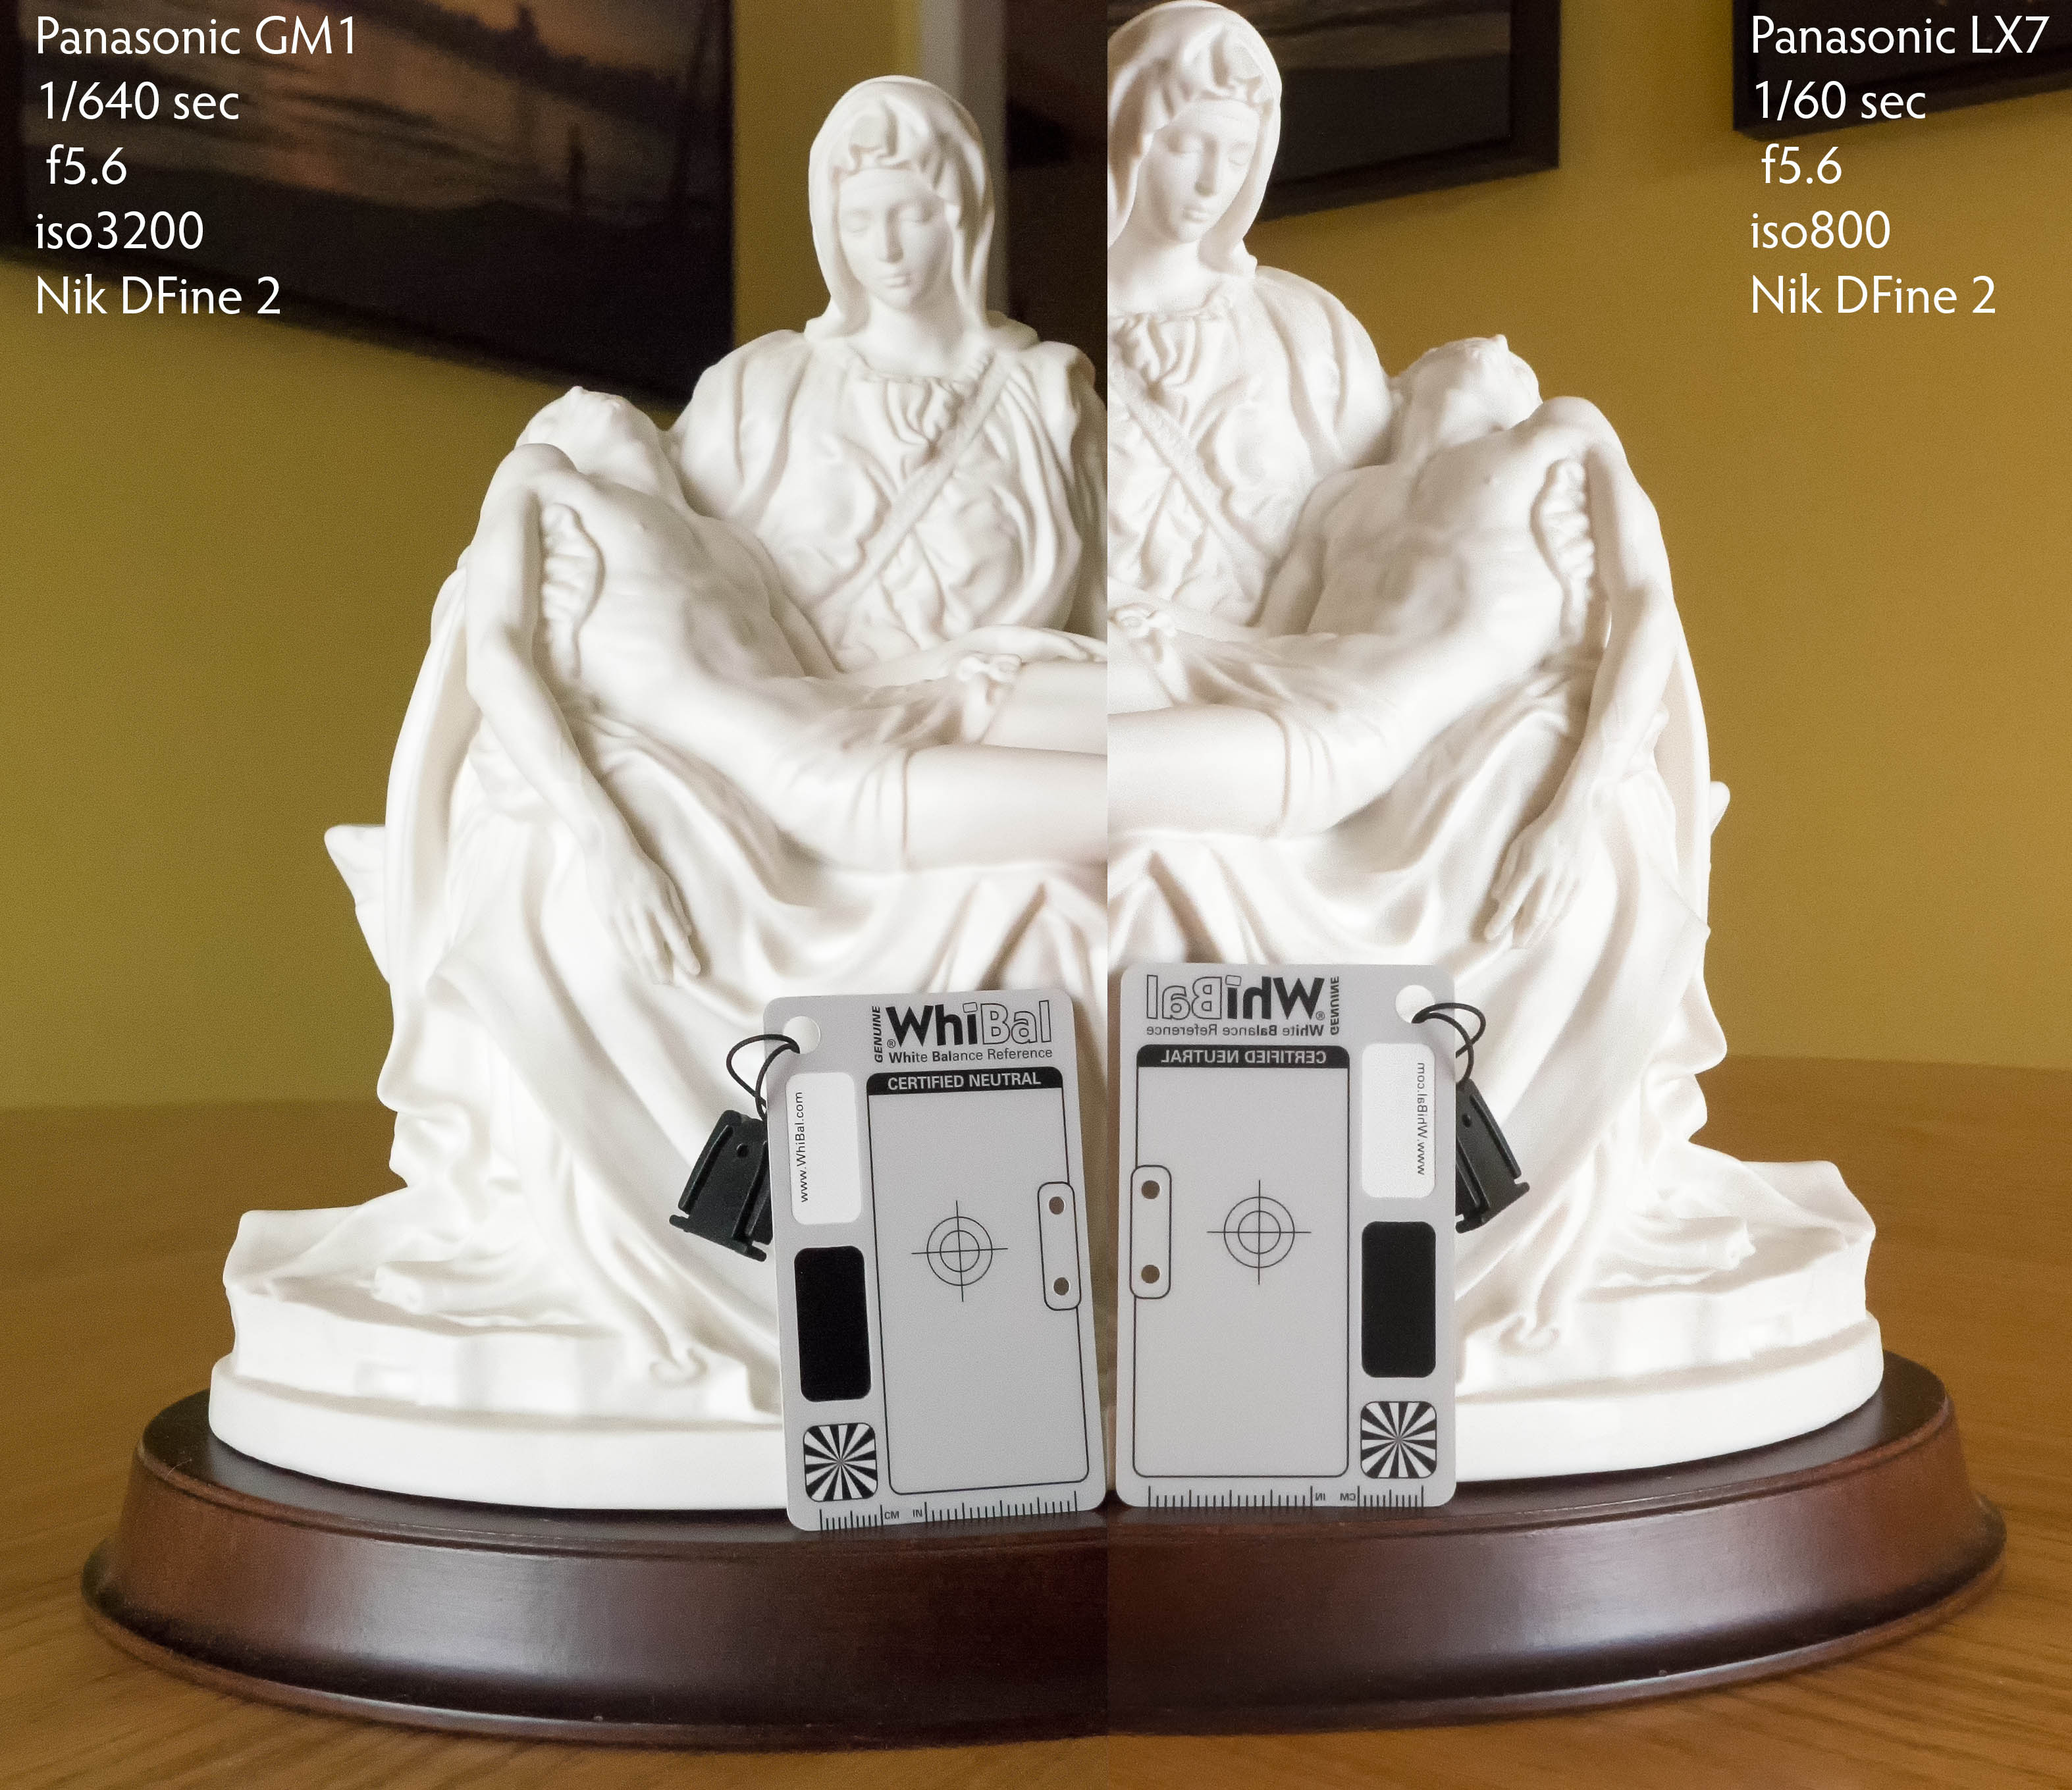
white, monument, statue, balance, sculpture, lumix, panasonic, dmc, lx7, panasoniclumixdmclx7, iso, nik, vs, michelangelo, 3200, comparison, 800, compare, versus, pieta, whibal, dfine, gm1, test, trophy